Baphia abyssinica

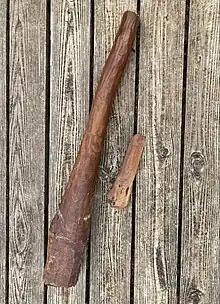
Mallet (81 cm) and wedge made of "Baphia abyssinica"

In Ethiopia, the Amharic and Shakacho language name for the tree is "shifu". In the Majang language it is known as "duwe". Twigs from this tree are used for brushing teeth and fighting tooth infections. The wood is hard and is used for tools, such as for mallets. It is also used for house construction.